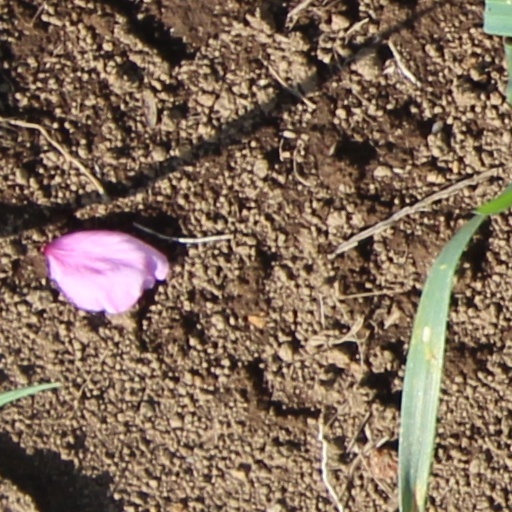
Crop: wheat